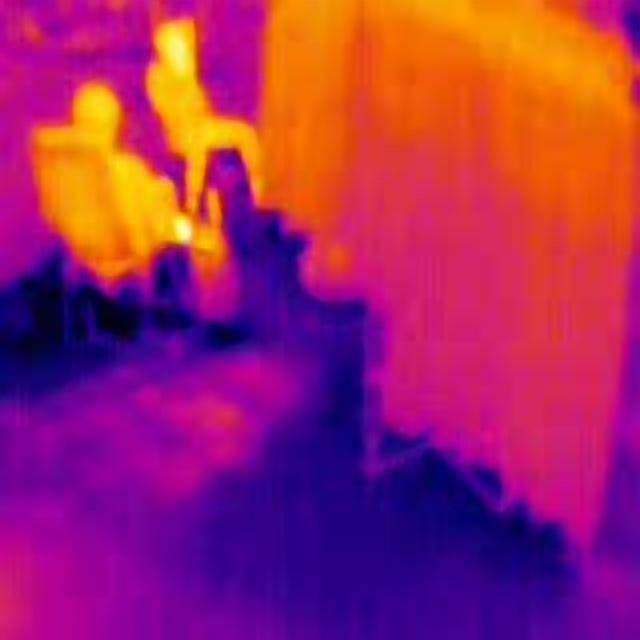
Detected objects:
label: person
label: person